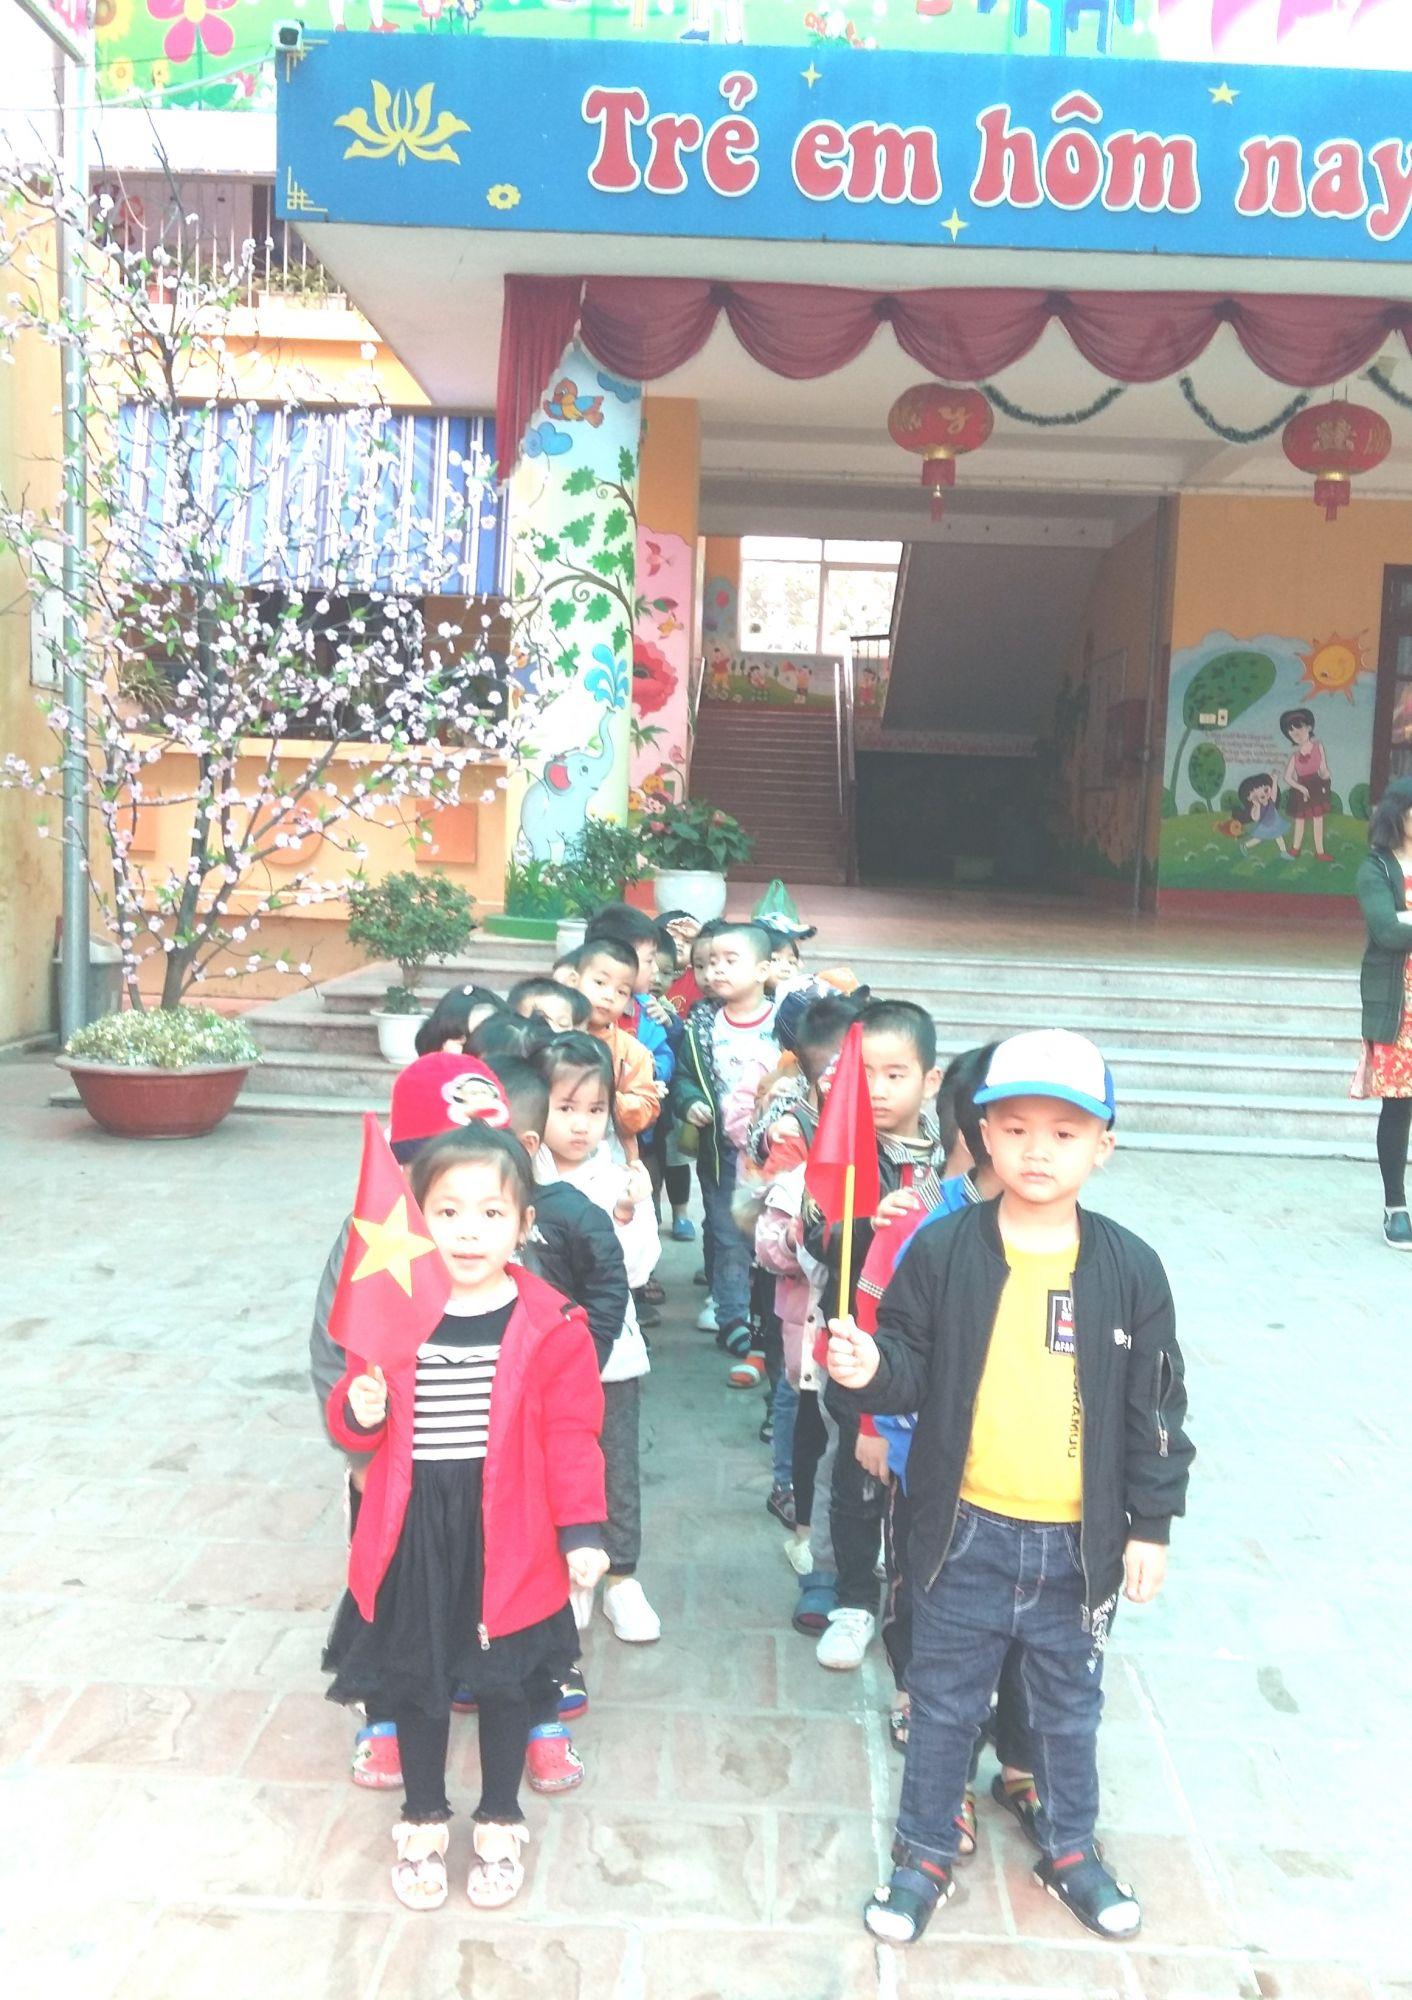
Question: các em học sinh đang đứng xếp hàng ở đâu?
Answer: ở dưới sân trường